William Jasper Kerr

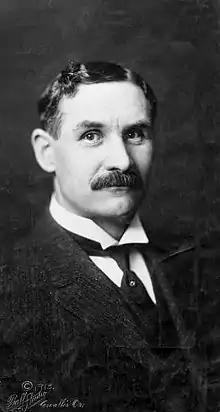
Kerr in 1913

William Jasper Kerr (November 17, 1863 – April 15, 1947) was an American academic in the states of Oregon and Utah. A native of Utah, he served as president of Oregon State University, known then as Oregon Agricultural College, Brigham Young College (not to be confused with Brigham Young University), and Utah State University, known then as Utah State Agricultural College. He later served as the first chancellor of what became the Oregon State Board of Higher Education, known then as the Oregon State Board of Higher Curricula. The administration building at Oregon State University is named in his honor.